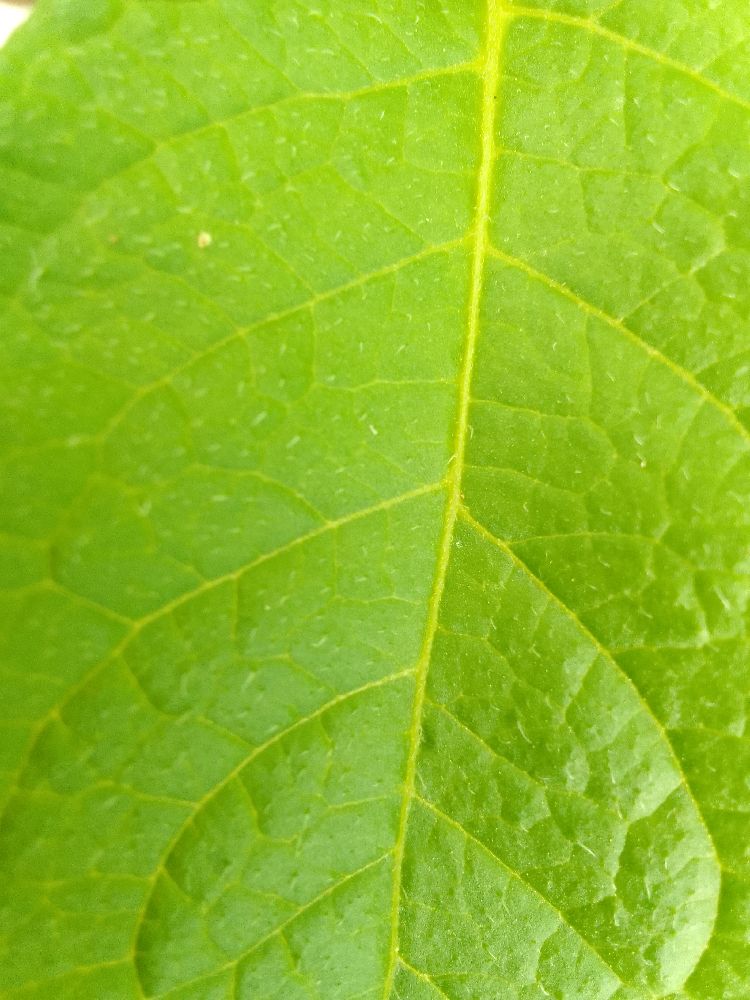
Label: Healthy